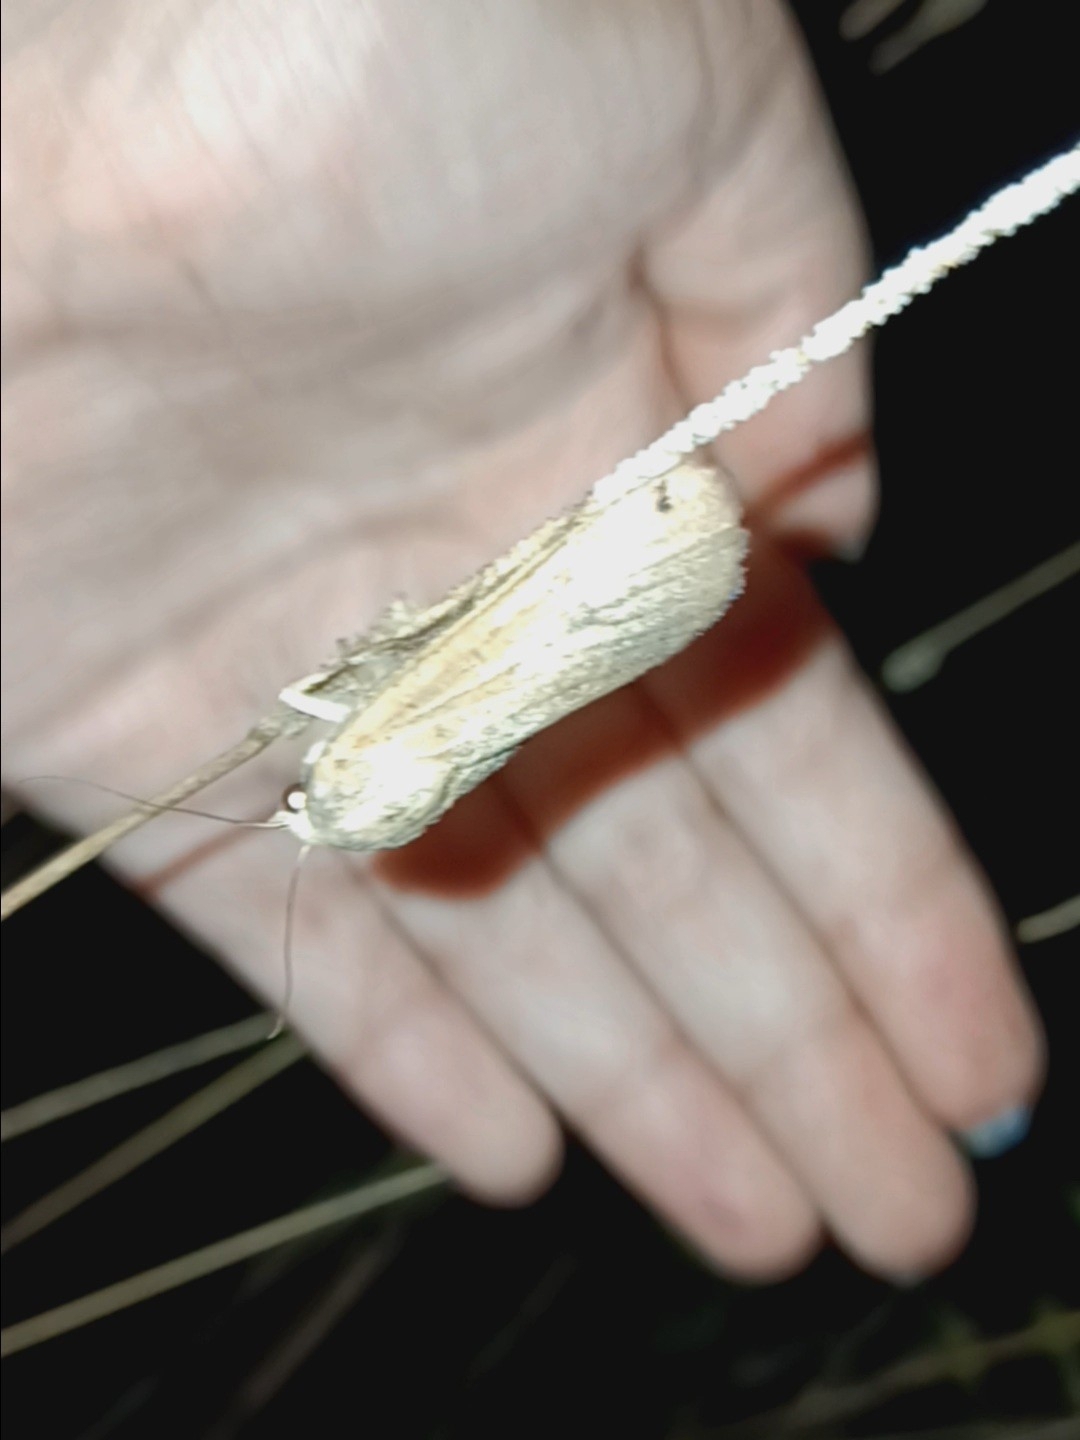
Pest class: cutworms